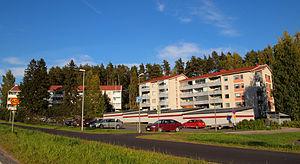
Lohikoski-Seppälänkangas est un district de Jyväskylä en Finlande.